Hølonda Municipality

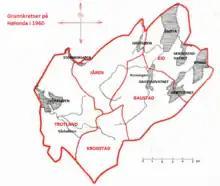
Map of Hølonda in 1960

The municipality of Hølonda (originally spelled "Høilandet") was established in 1865 when the large Melhus Municipality was divided into two separate municipalities: Høilandet Municipality (population: 1,818) in the southwest and Melhus Municipality (population: 2,686) in the northeast.